Sylvania Electric Products

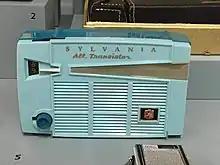
Sylvania Model 4P14 (1961) radio, made of plastic

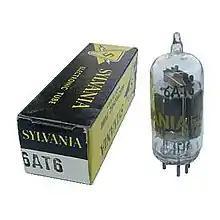
Sylvania was a major manufacturer of vacuum tubes until the early 1980s

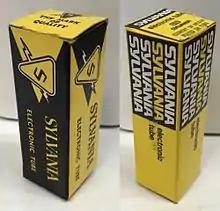
Vacuum tube cartons displaying two generations of Sylvania branding

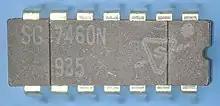
SG7460 (7400 series) integrated circuit manufactured by Sylvania

The "Hygrade Sylvania Corporation" was formed when "NILCO", "Sylvania" and "Hygrade Lamp Company" merged into one company in 1931.